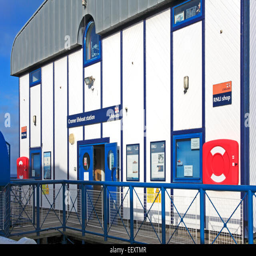
the entrance door at the end of the pier